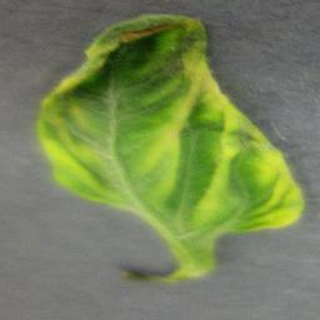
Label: tomato_yellow_leaf_curl_virus